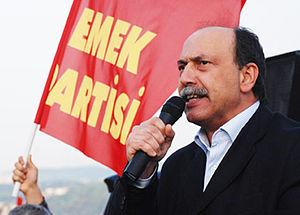
Photo de Levent Tüzel
Abdullah Levent Tüzel, né le 1ᵉʳ janvier 1961 à Giresun, est un homme politique turc, avocat, et secrétaire général d'Emek Partisi depuis 1996.